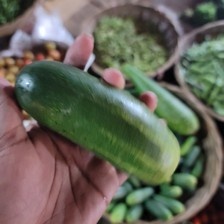
Label: cucumber